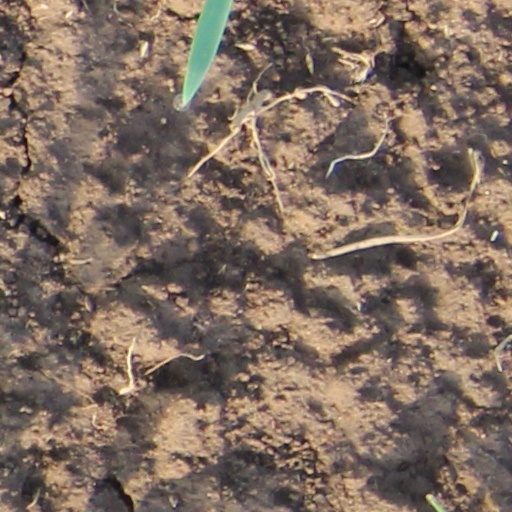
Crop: wheat